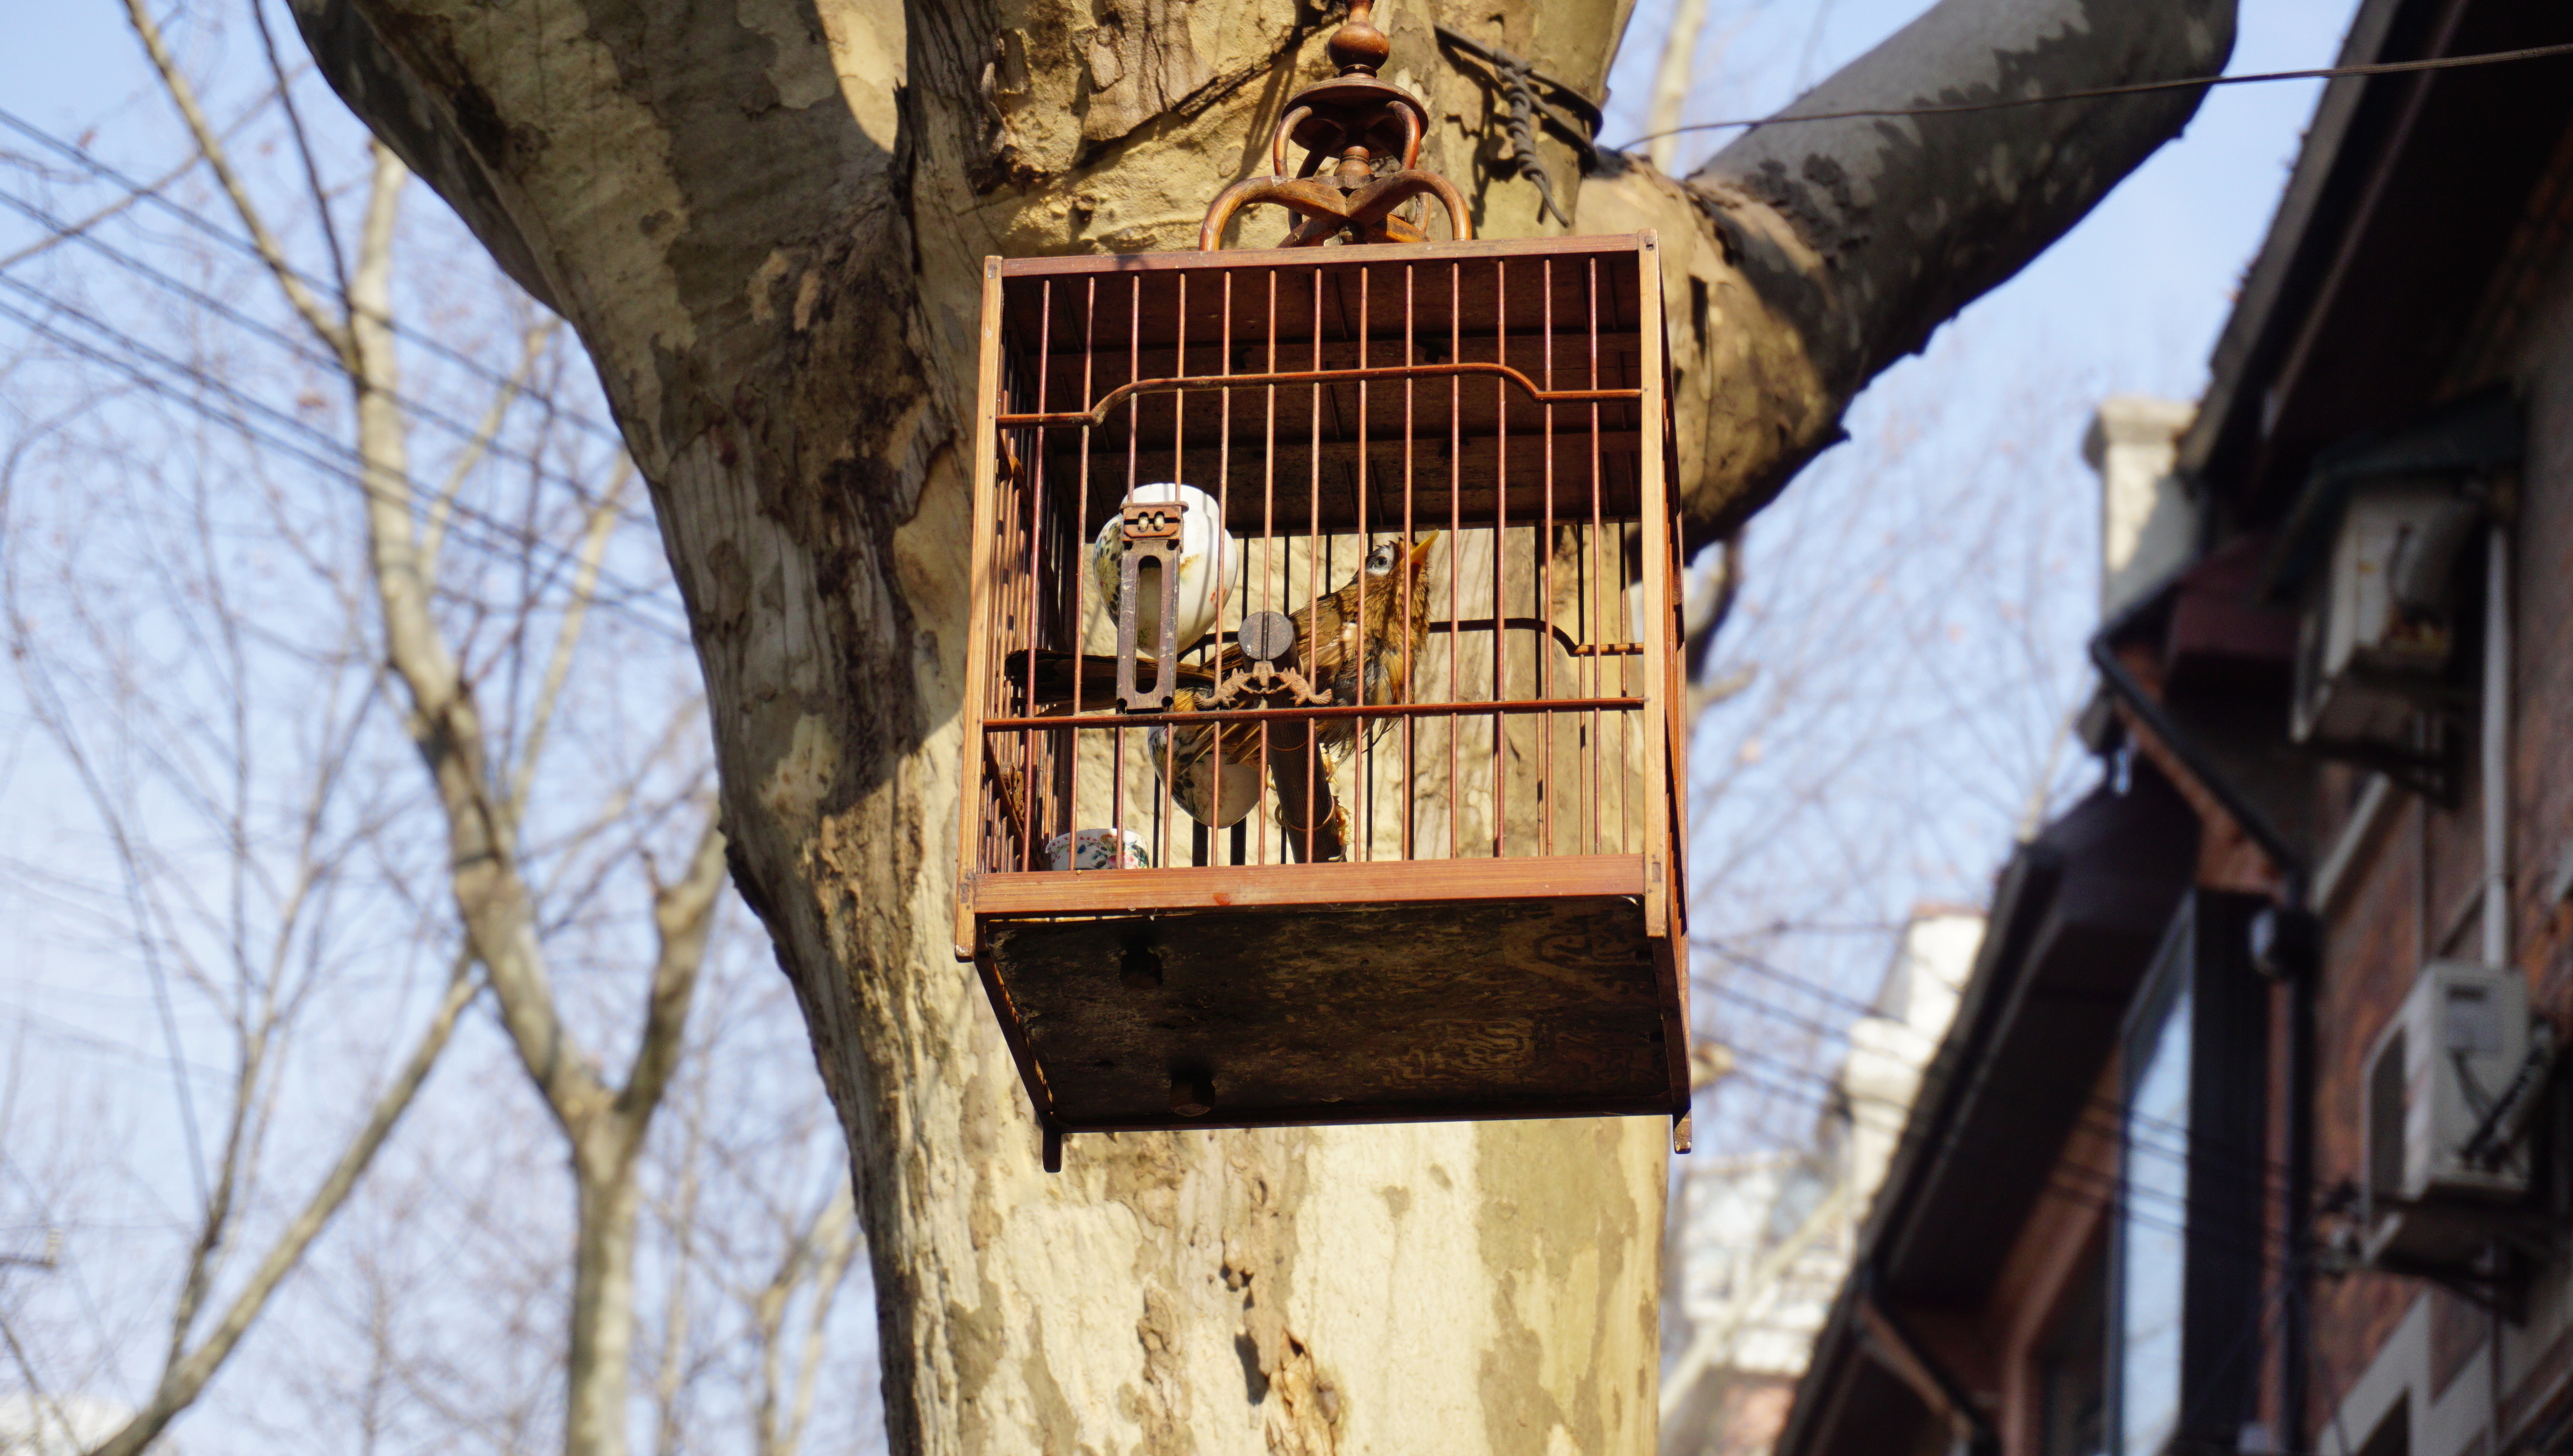
natural, tree, birdhouse, wildlife